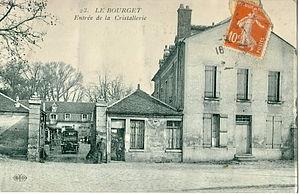
Le Bourget est une commune française située dans le département de la Seine-Saint-Denis en région Île-de-France.